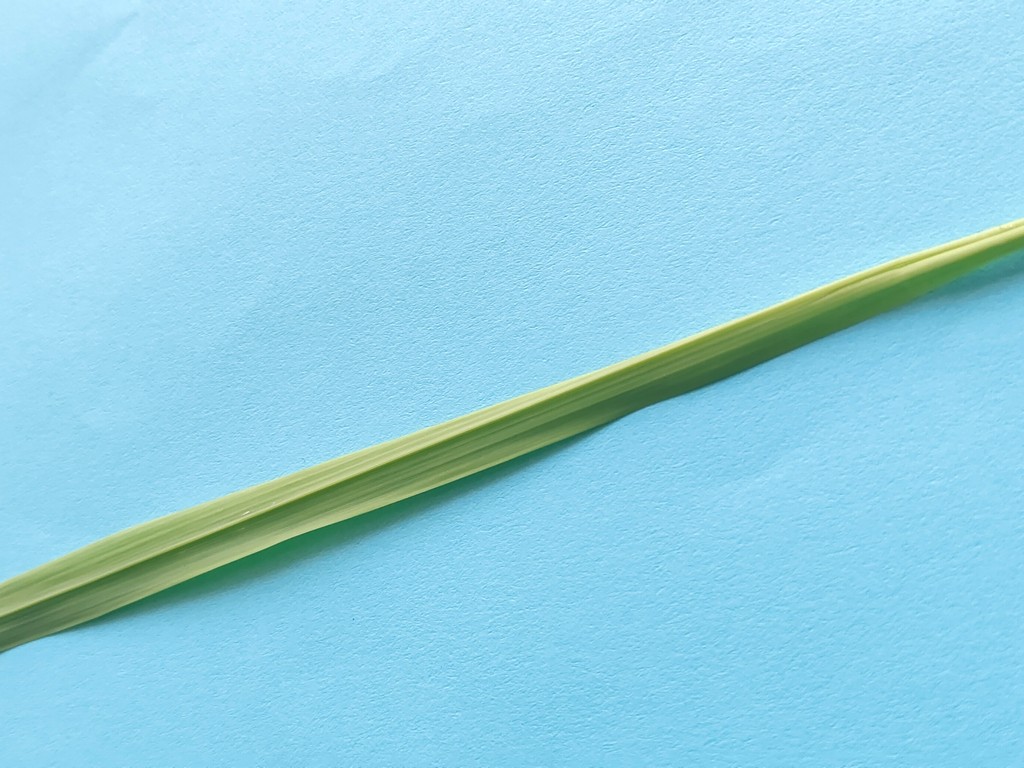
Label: Healthy